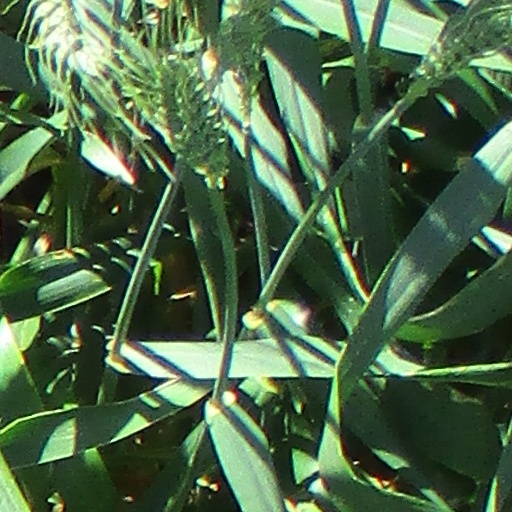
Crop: wheat